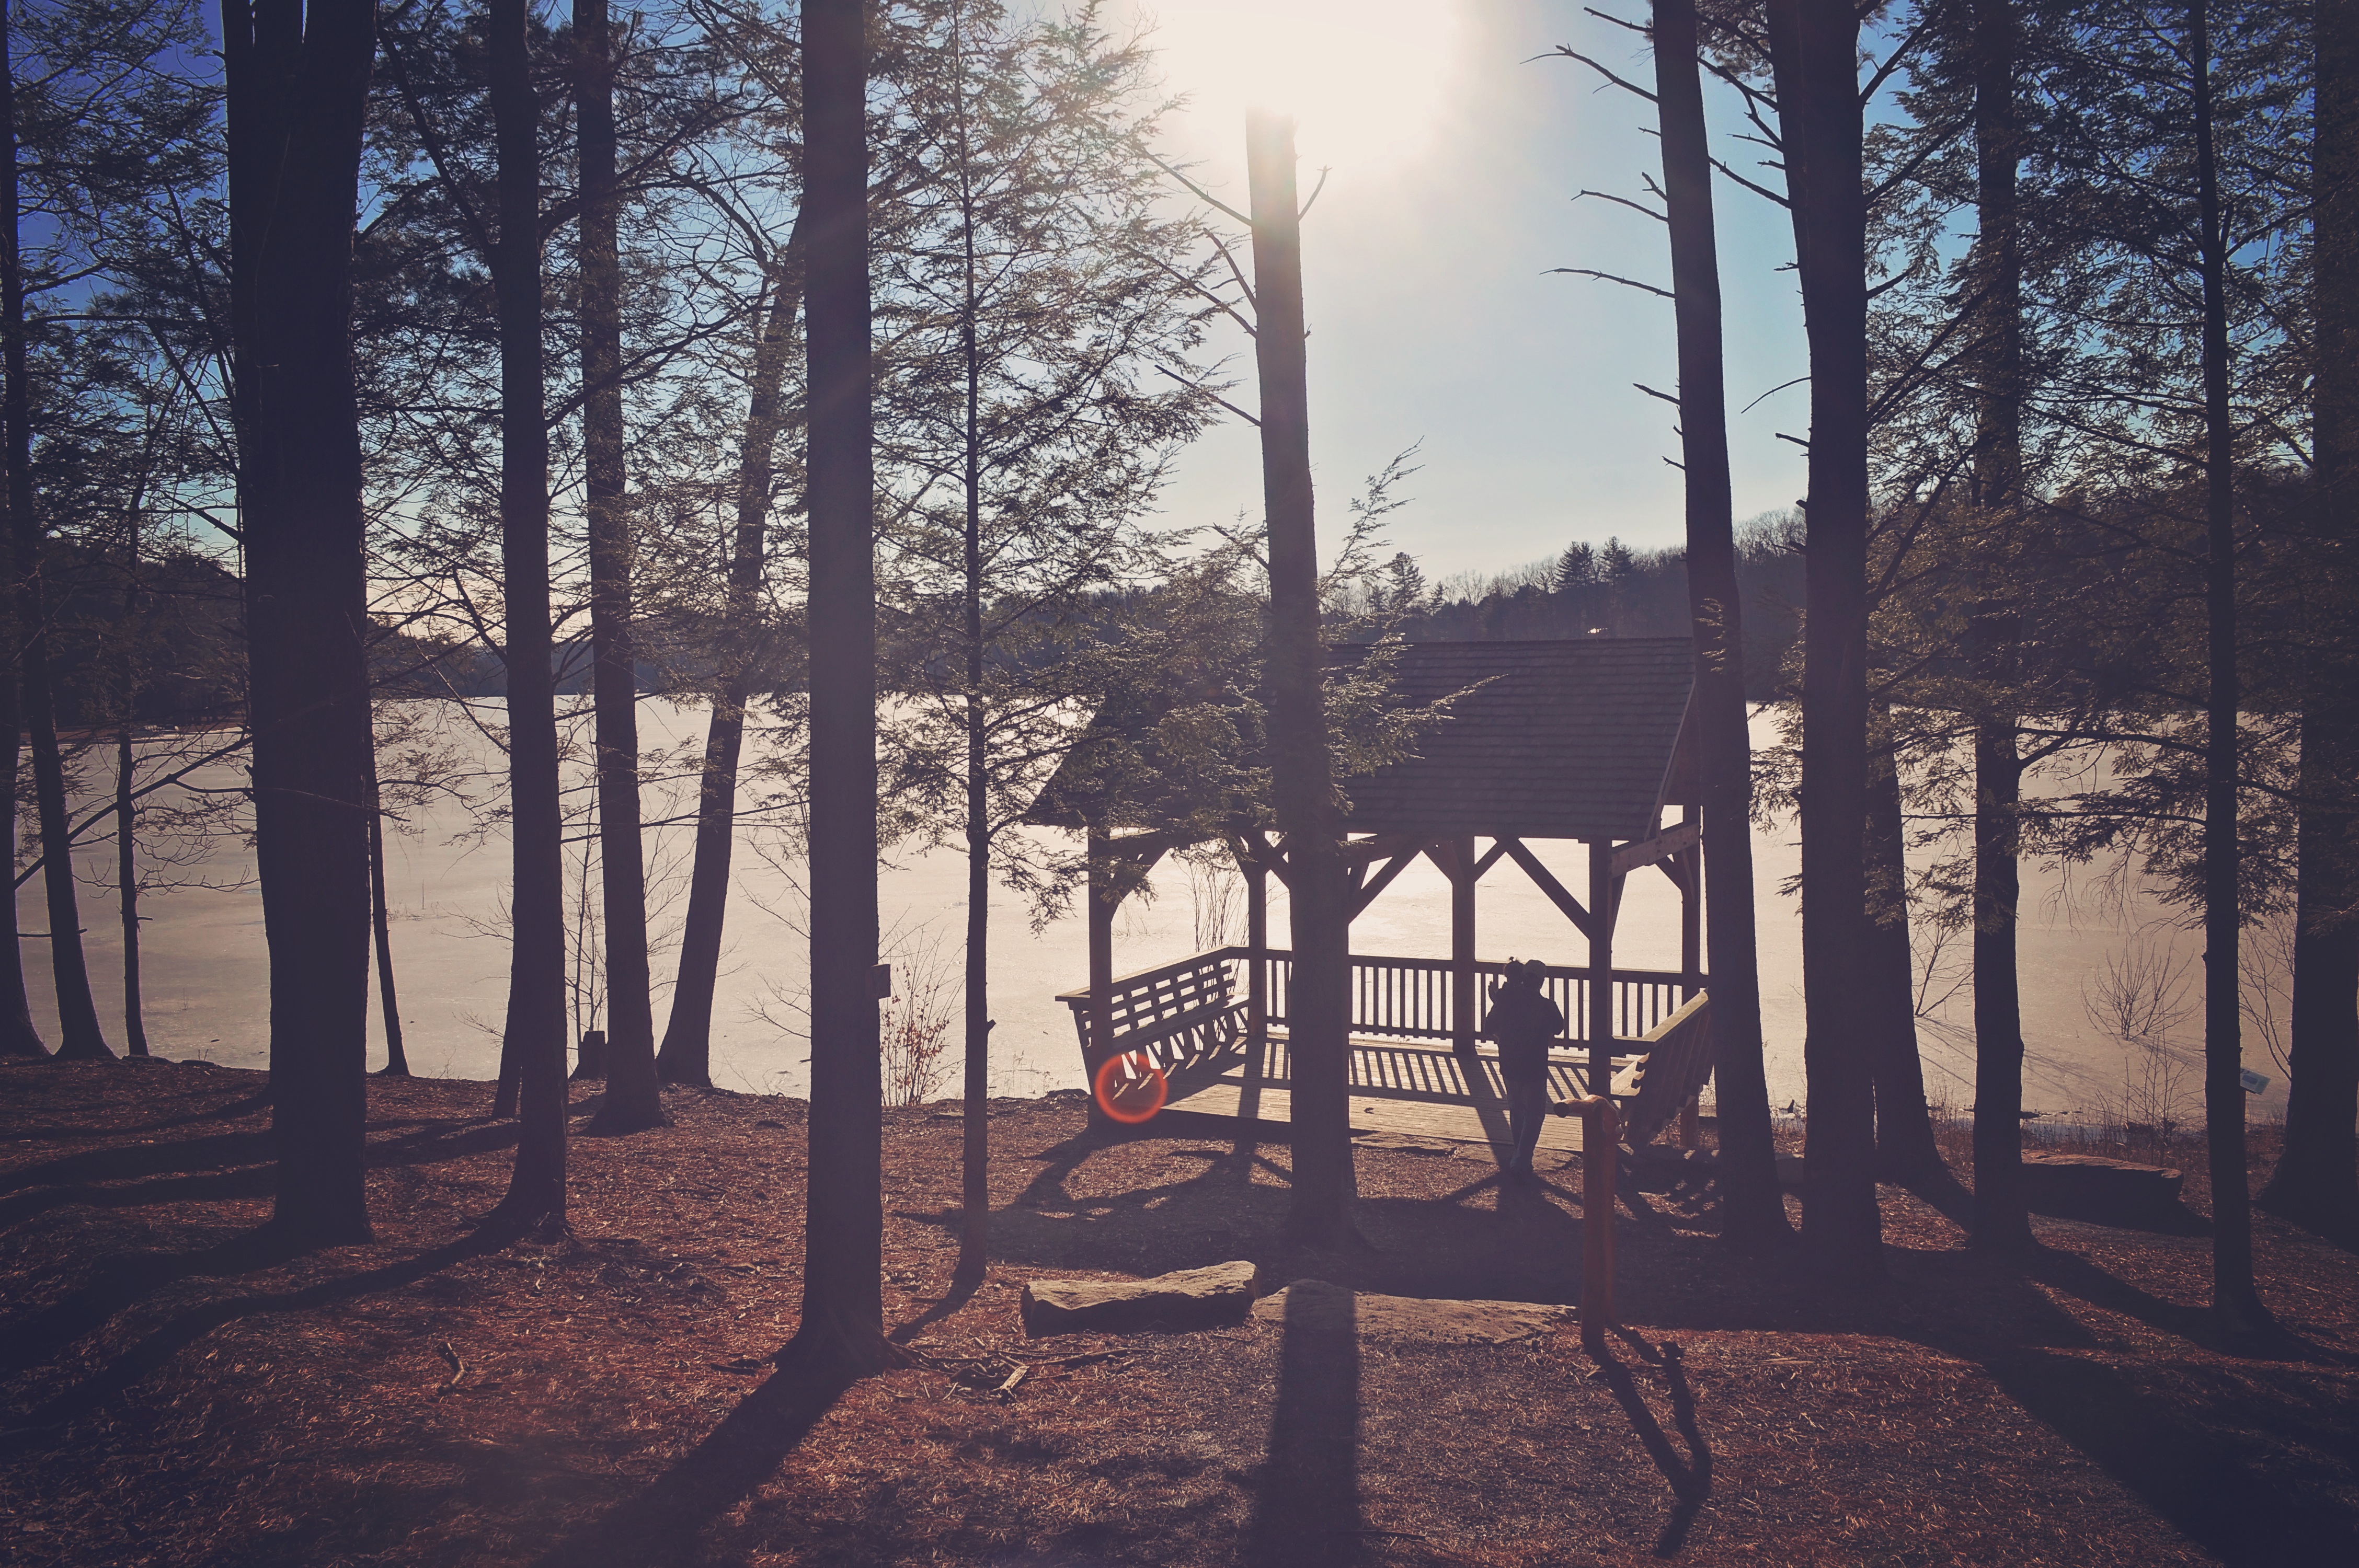
tree, nature, forest, wilderness, snow, winter, sunset, sunlight, morning, evening, autumn, season, woodland, habitat, natural environment, atmospheric phenomenon, woody plant